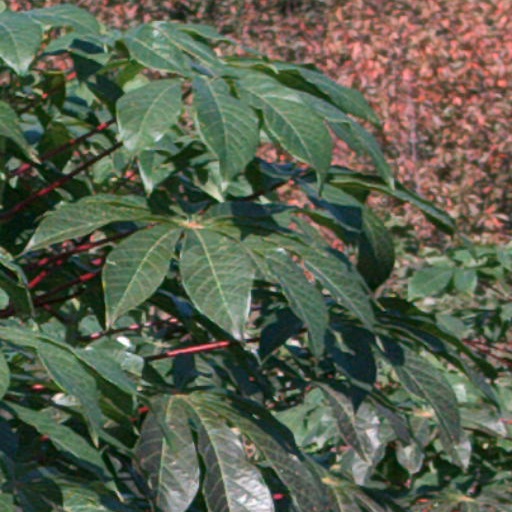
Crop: cassava